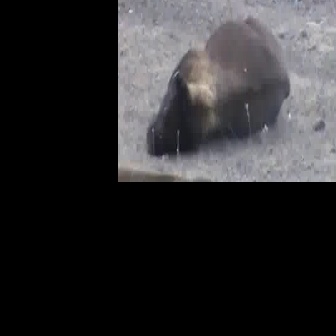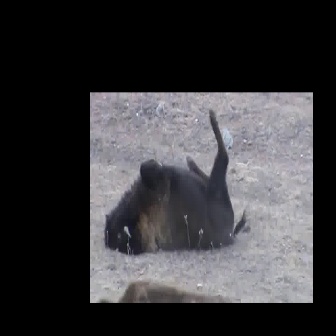
  Please identify the target specified by the bounding box [145,12,289,156] in the first image and locate it in the second image. Return the coordinates in [x_min,y_min,x_max,y_max] format.
Answer: [103,108,250,255]